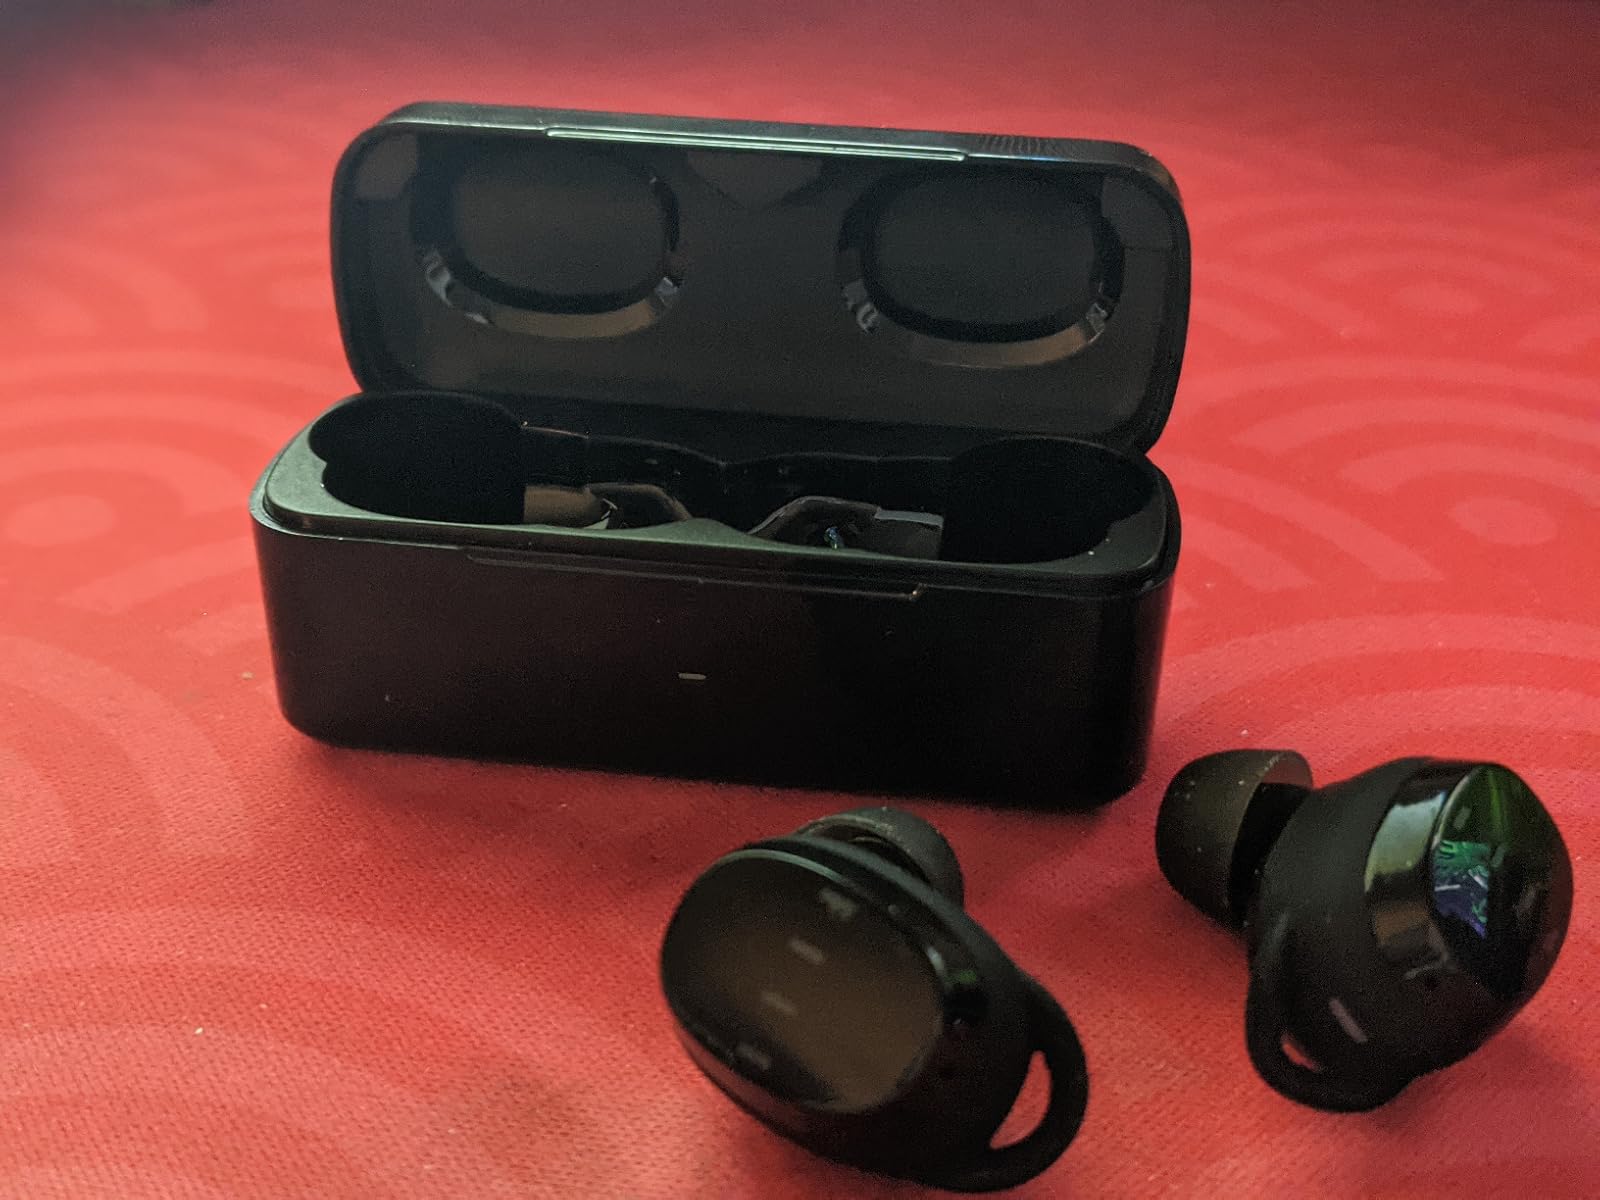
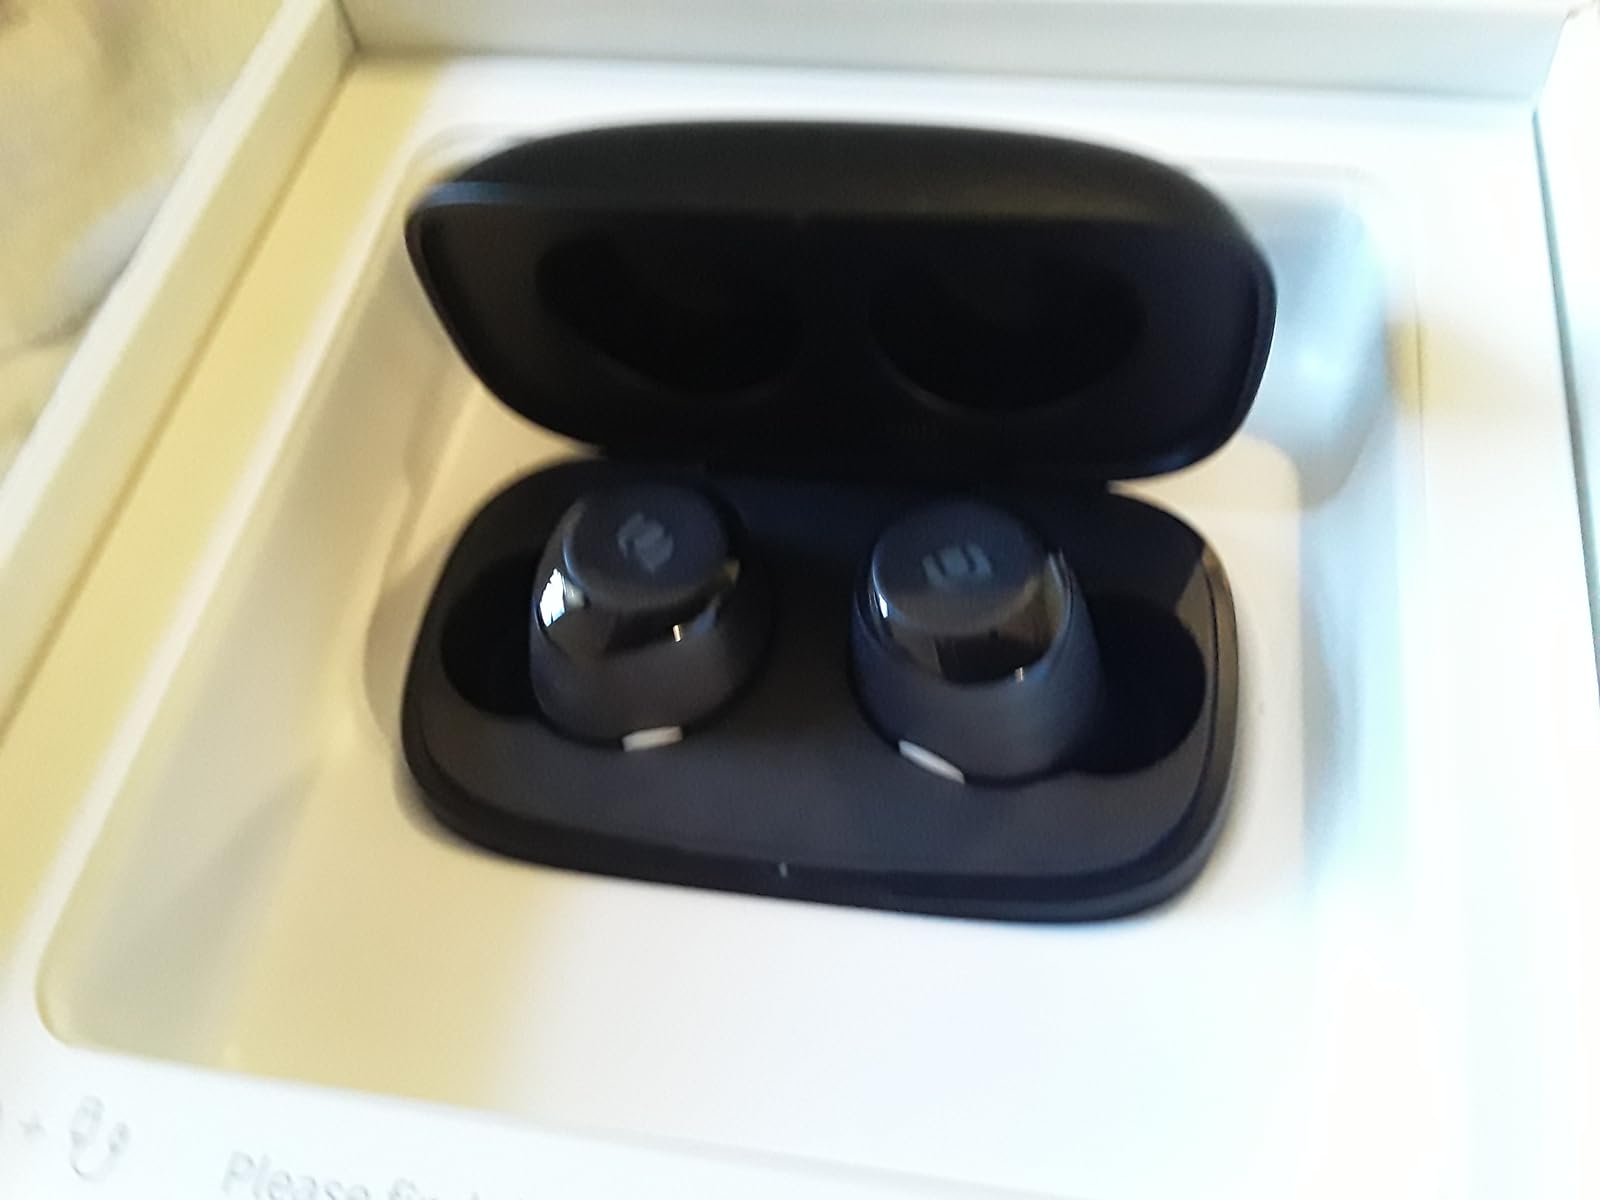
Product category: earbuds
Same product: no